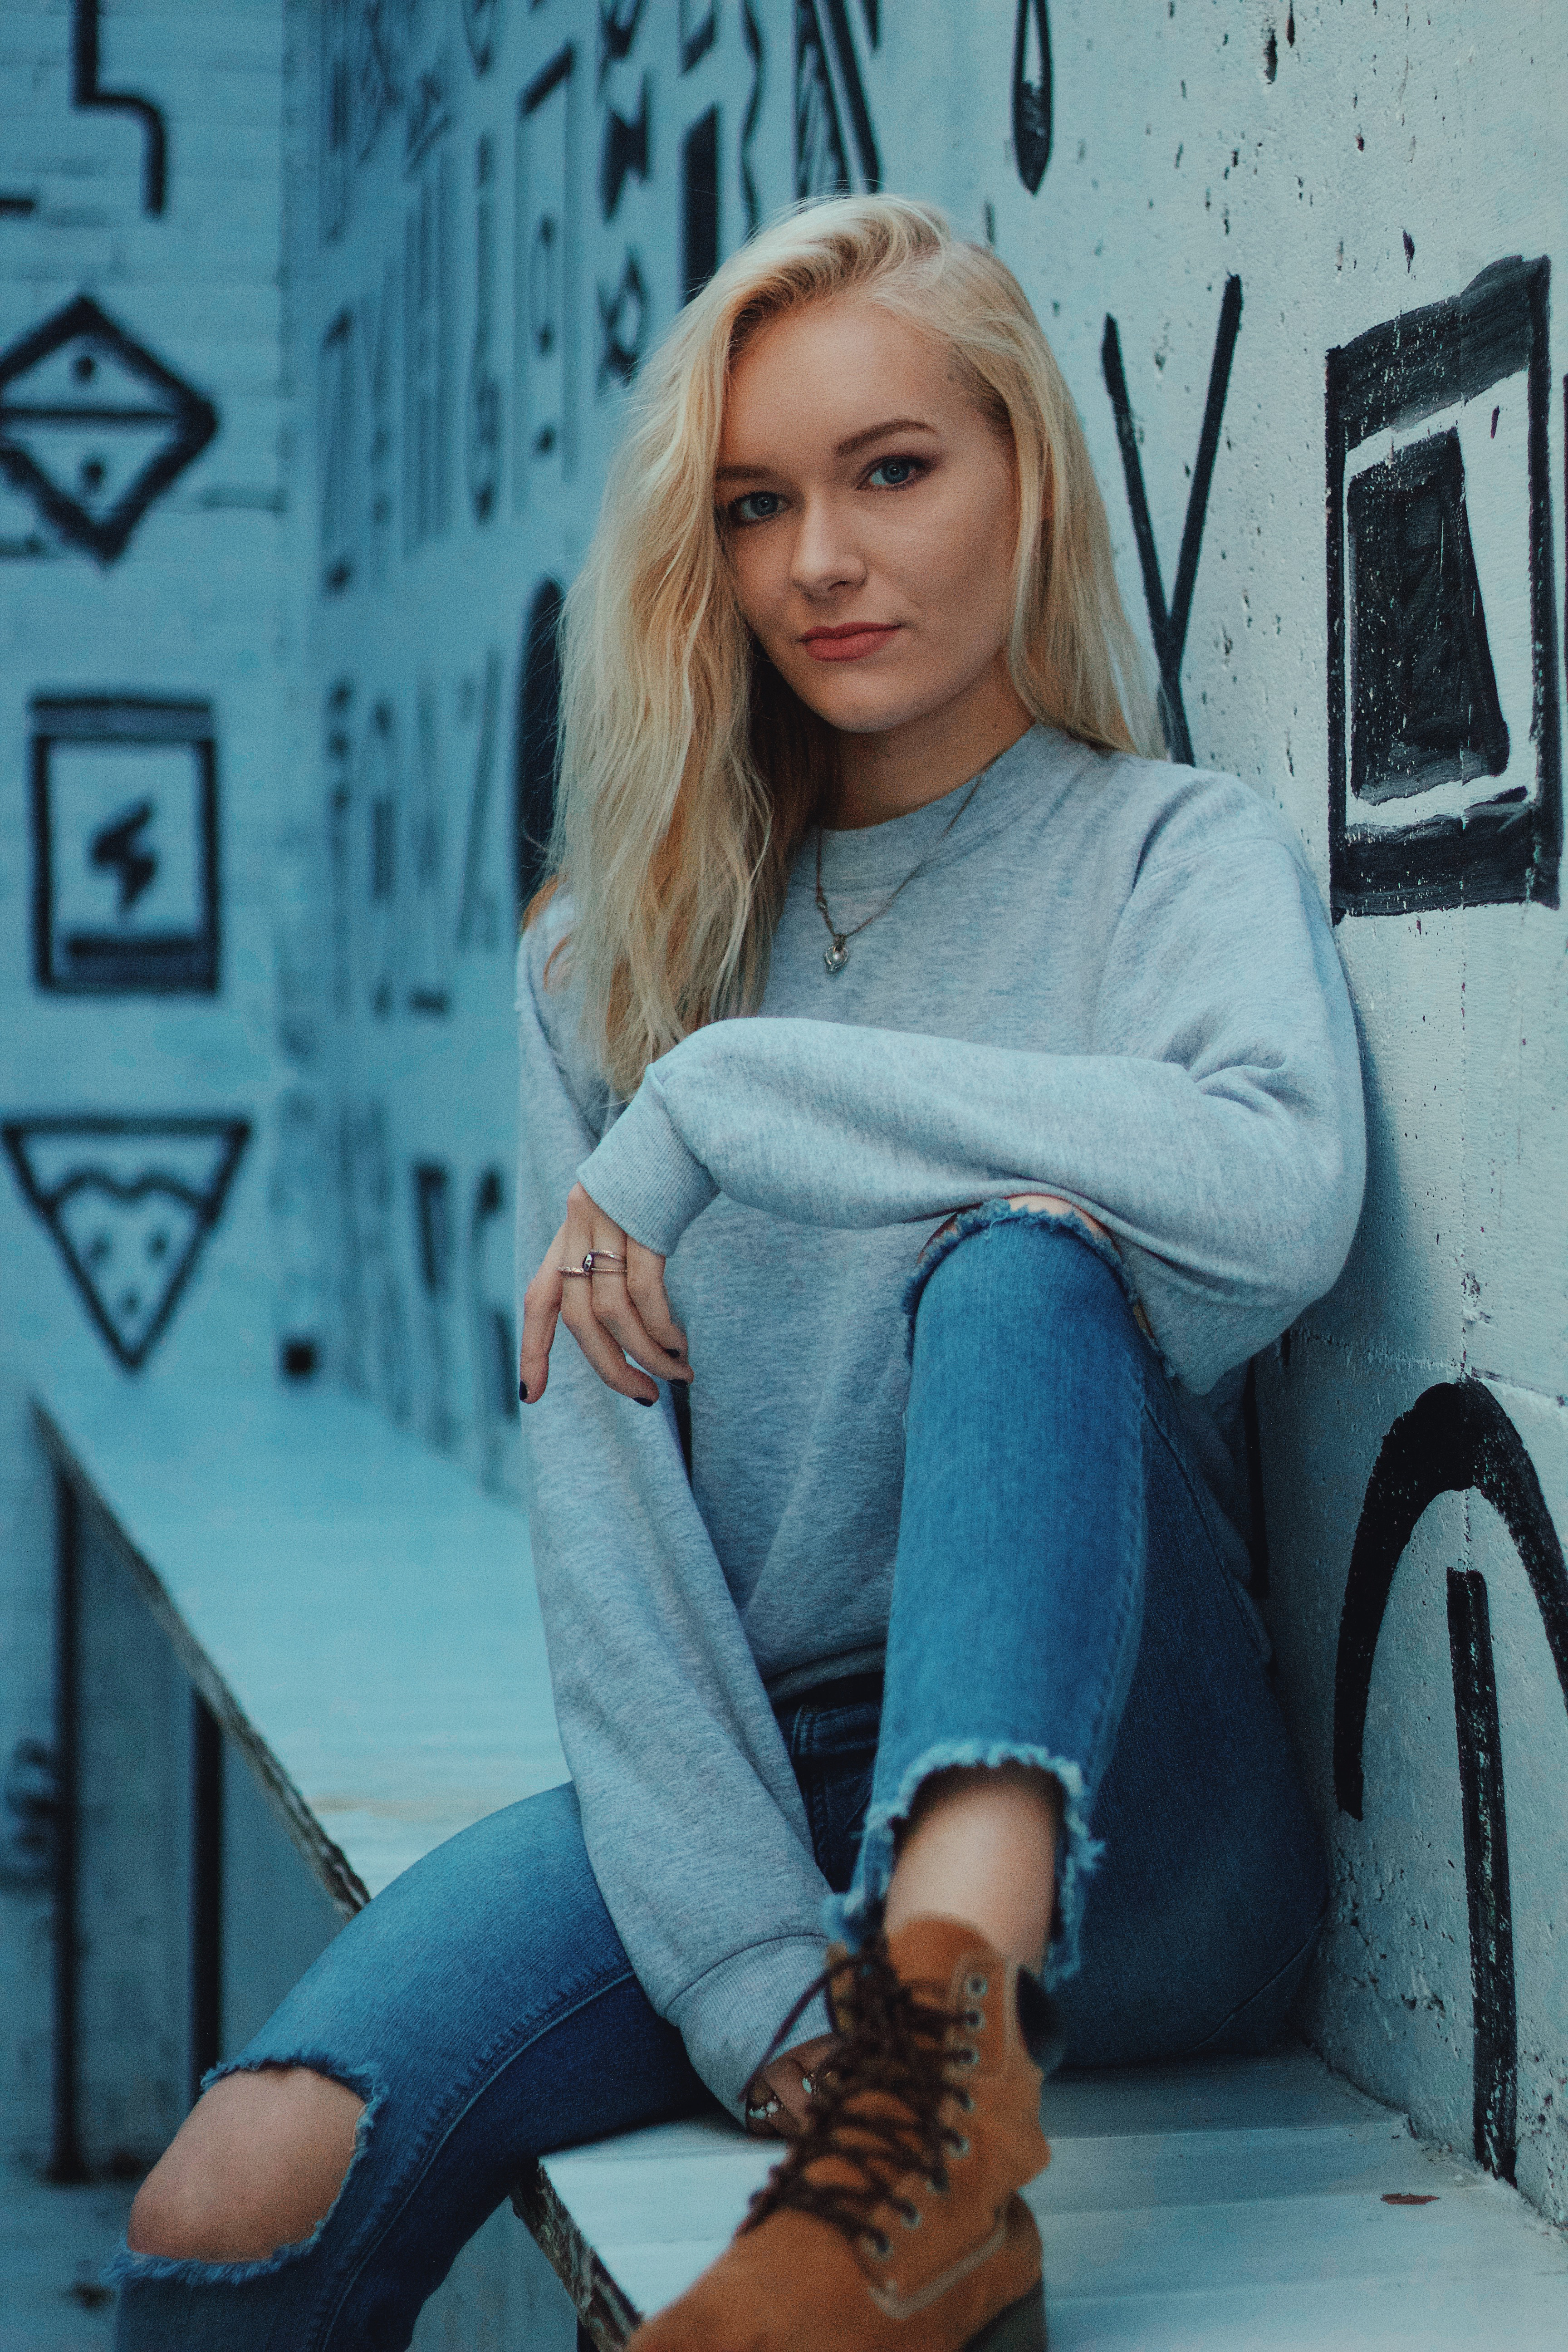
person, girl, woman, photography, female, leg, portrait, model, spring, sitting, fashion, blue, clothing, lady, human body, footwear, snapshot, beauty, photo shoot, portrait photography, human positions